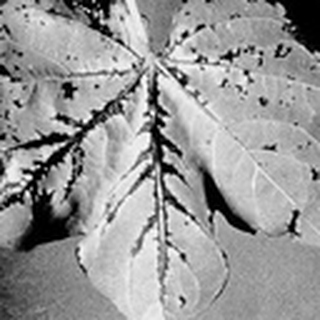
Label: cotton_bacterial_blight